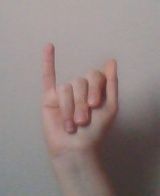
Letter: meem